Women in Ukraine

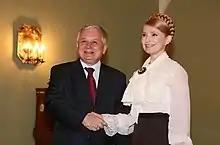
Prime Minister of Ukraine Yulia Tymoshenko and President of Poland Lech Kaczyński (July 2008)

Bloc Yulia Tymoshenko and its successor Batkivshchyna have been the only woman-led party to make it into parliament. Hanna Hopko was first on the party list of Self Reliance, which finished third in the October 2014 Ukrainian parliamentary election. In the same election Nadiya Savchenko was placed first on the party list of Batkivshchyna (the party finished sixth in the election). There have been more woman-led parties in Ukraine and even a few "woman issue" parties (analyst's have described these as "virtual parties designed to steal votes from opposition parties").